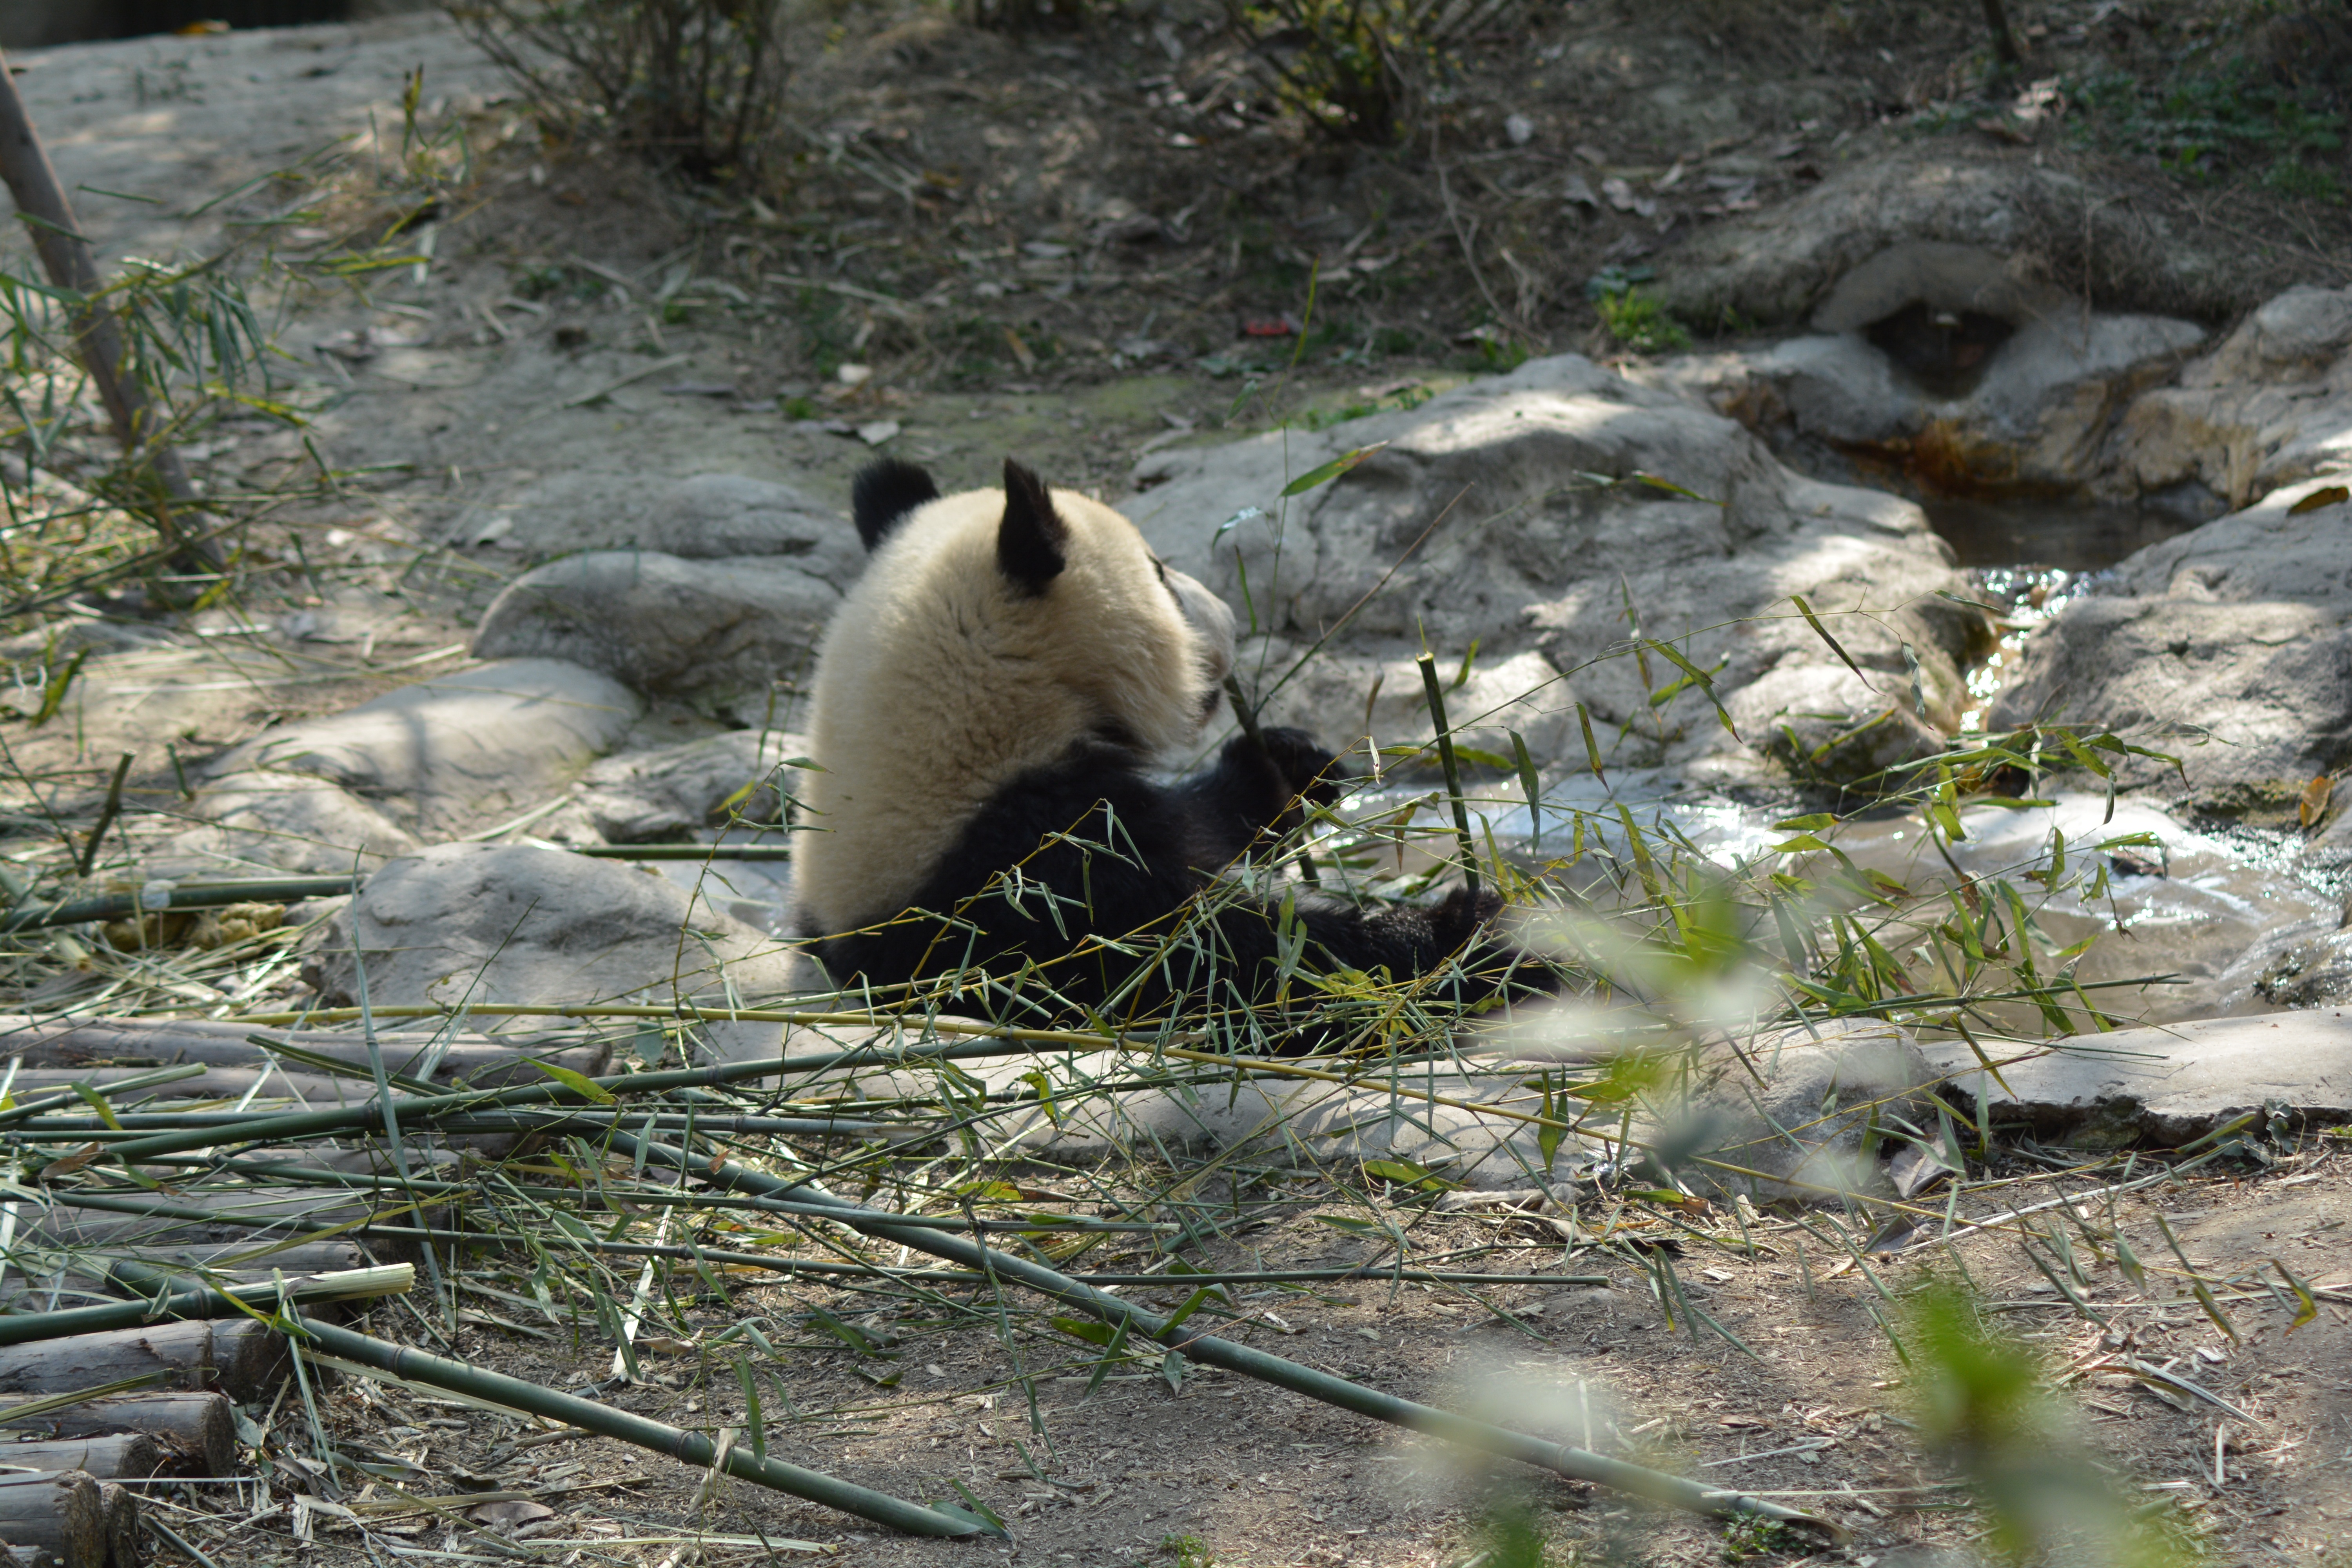
wilderness, bear, wildlife, zoo, mammal, fauna, vertebrate